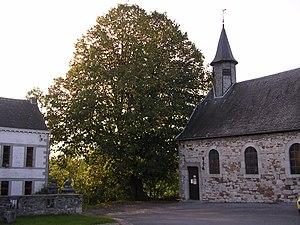
Eglise Saint-Hadelin et ses abords (tilleul, presbytère, place du Fief) This is a photo of a monument in Wallonia, number: 63057-CLT-0002-01
Saint-Hadelin, autrefois appelé Soumagne-Saint-Hadelin, est un village de la commune d'Olne dans le Pays de Herve en province de Liège.